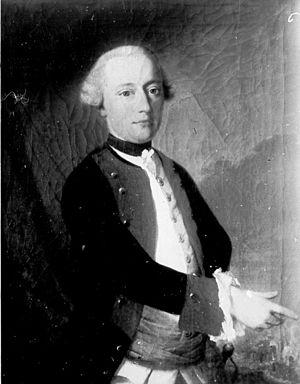
Ferdinand Guillaume Ernest, prince de Solms-Braunfels est le deuxième prince de Solms-Braunfels.